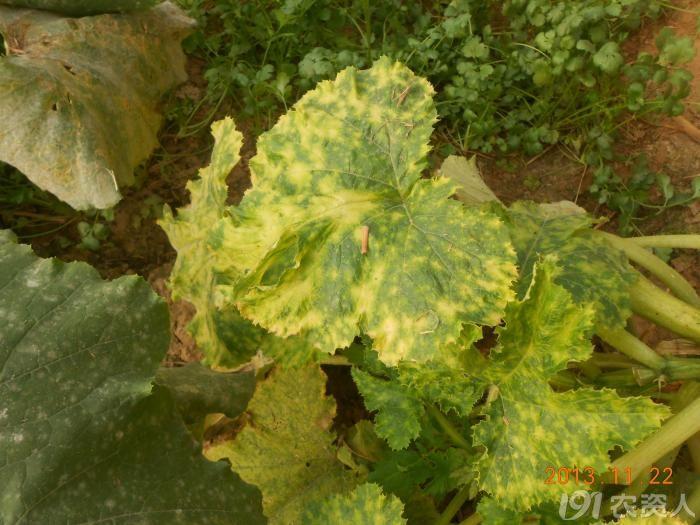
Plant: Zucchini
Disease: zucchini yellow mosaic virus